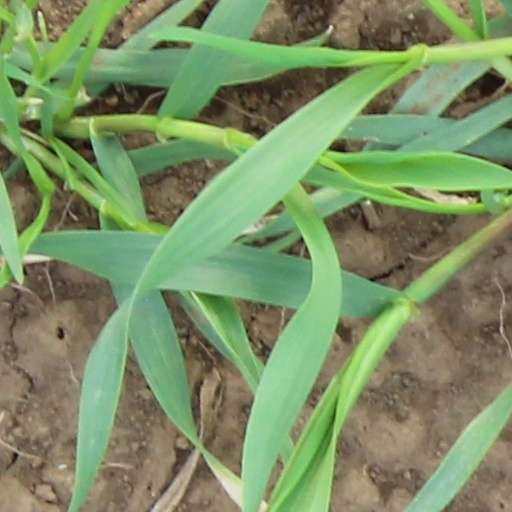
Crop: wheat